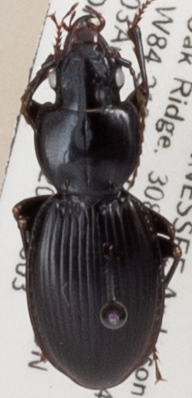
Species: Cyclotrachelus fucatus
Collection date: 2022-08-03
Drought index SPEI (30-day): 2.09
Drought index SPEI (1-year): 0.9
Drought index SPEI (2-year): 0.47